Awase Airfield

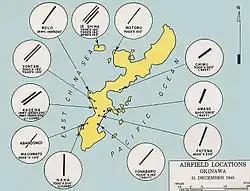
Location of Awase Airfield

In 1950 the US Navy upgraded and the US Air Force constructed communications facilities on the base.